Abel-beth-maachah

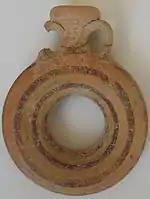
The ring flask from Area A (survey)

The site is approximately 100 dunams (10 hectares) in size and sits astride the narrow defile of Nahal Ayun, one of the four headwaters of the Jordan River. The Tanur Waterfall, fed by the Iyyon, is located just north of the site. From its strategic vantage point overlooking the narrow northern end of the fertile Hula Valley, the site commands roads leading north to the Lebanese Beqaa Valley, northeast to inland Syria (Damascus) and Mesopotamia, and west to the Lebanese/Phoenician coast.